Cetacean strandings in Ghana

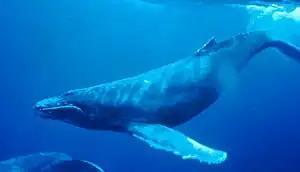
A humpback whale, one of the species reported stranded on Ghana's beaches

Cetacean strandings in Ghana appear to be becoming more common. Whales washing ashore may be due to ship strike, population dynamics, or an increase in human coverage and reporting. There are at least 28 species of cetaceans — seven baleen whales and 21 toothed whales — in the Gulf of Guinea, of which Ghana’s coast covers 550 km from Aflao to Axim. Scientific approaches to cetacean diversities have not been taken until recently, and 18 species were confirmed during researches.